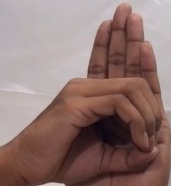
ASL sign: 0